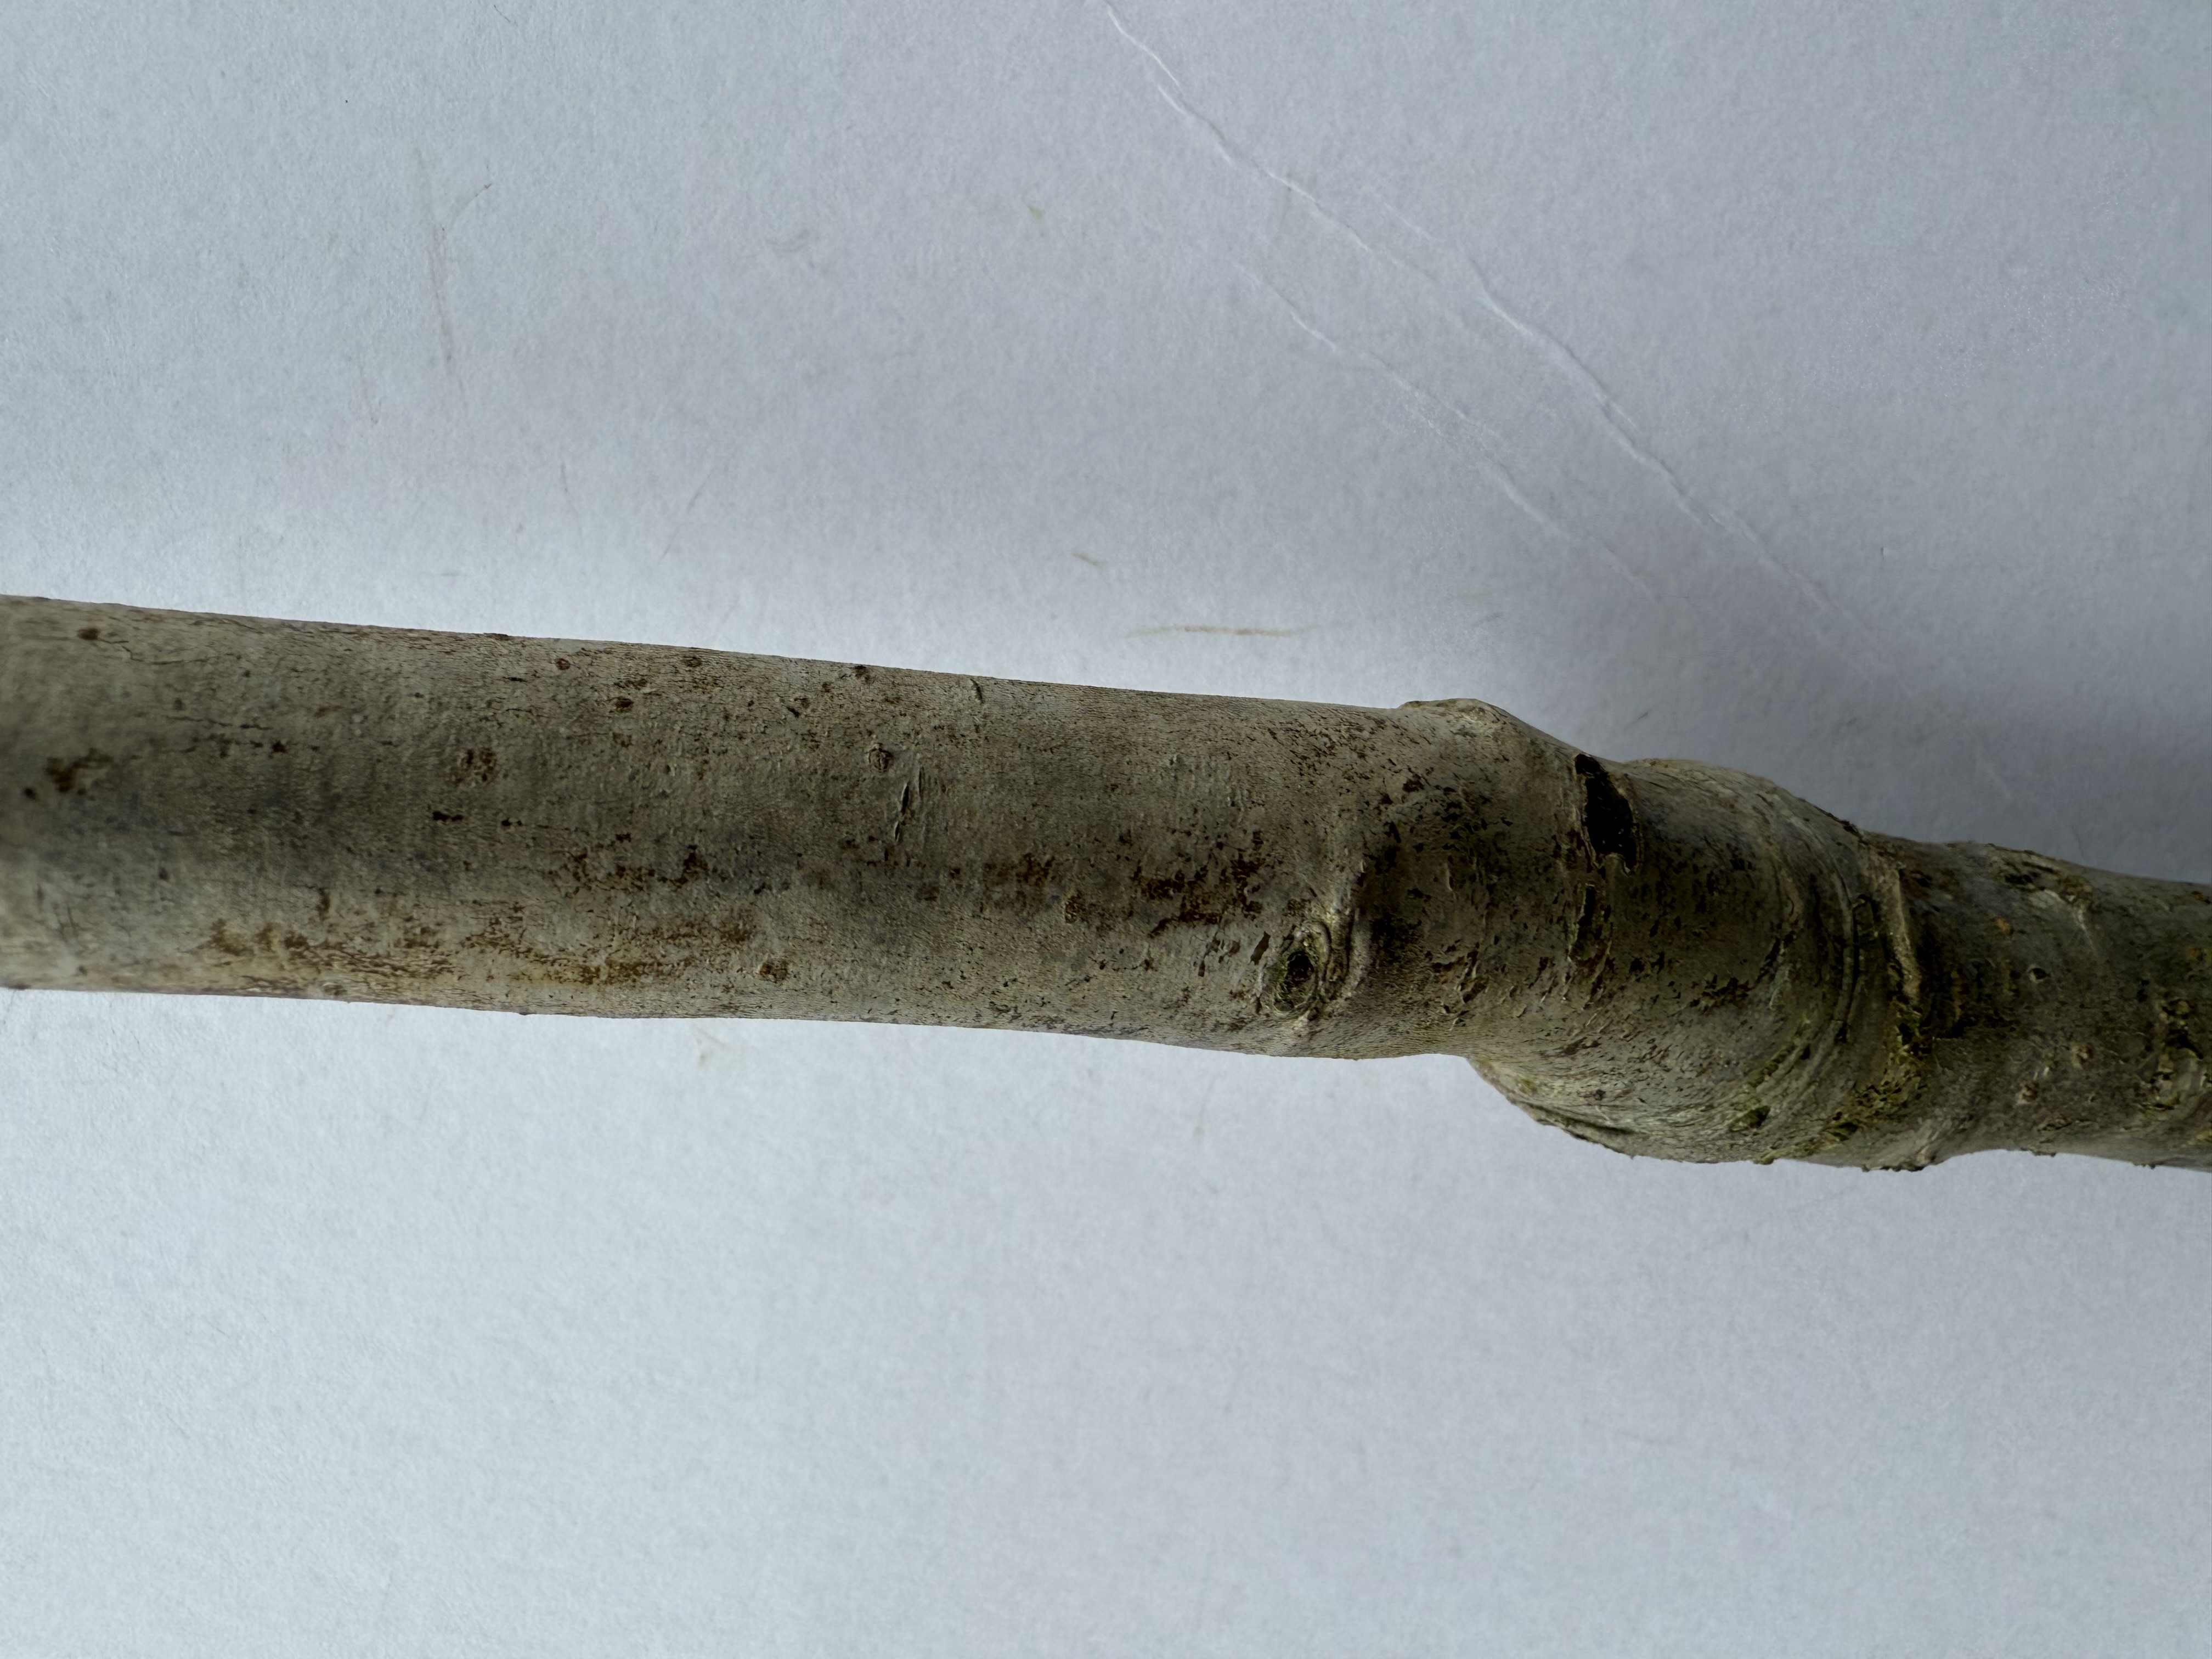
Variety: Santa Maria Pear